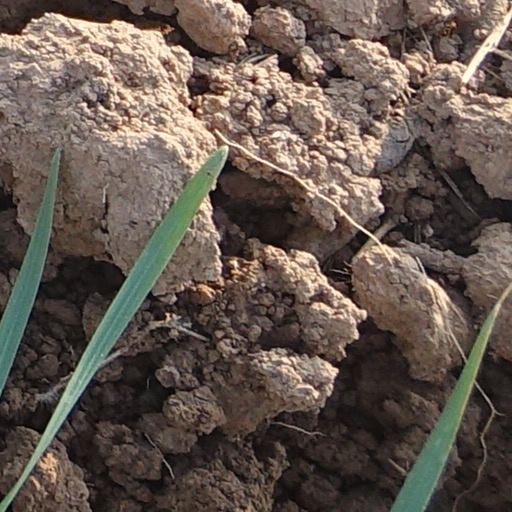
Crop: wheat